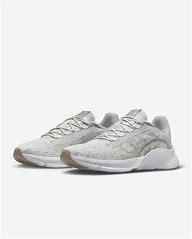
Brand: Nike
Model: Superrep Go 3 Flyknit Next Nature